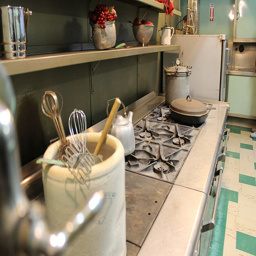
a kitchen with a stove, a refrigerator, and other kitchen utensils
Pots and other items sit on a stove and counter.
A kitchen stove with a few pots and a tea kettle
The old kitchen stove has a kitchen utensil holder nearby.
Kitchen counter featuring stove top and container of cooking tools